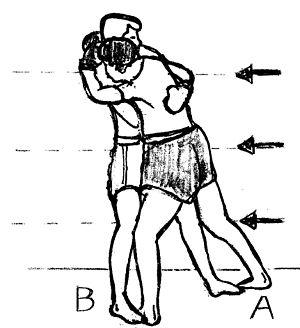
Le kick-boxing est une discipline sportive appartenant au groupe des boxes pieds-poings développée au début des années 1960 par les Américains, ou « kick-boxing américain » et parallèlement à la même époque par les Japonais, appelé « kick-boxing japonais » avec autorisation des coups de genou direct, coups de coude et projections de judo. Ce type de boxe, notamment de compétition, a été influencé par de nombreuses pratiques de combat extrême-orientales et également par les boxes occidentales, notamment la boxe anglaise et la boxe française. Pour cette dernière version, depuis les années 1990, la forme la plus médiatique est le tournoi des plus de 93 kg du K-1 World Grand Prix et le tournoi des moins de 70 kg, le K-1 World MAX. Cette pratique peut être assimilée à un art martial compte tenu de ses origines et de sa pratique très usitée dans le Monde des arts martiaux.
Nous présentons ici un recueil de termes techniques des boxes modernes dites « sportives » associés à leurs définitions. La définition du mot est la plupart du temps donnée dans le contexte dans lequel il est utilisé, ou le domaine auquel il se rapporte. Ce glossaire de la boxe n’aborde pas les mots des boxes ancestrales et celles dites « martiales ».
D’après le Petit Larousse de 2000, neutraliser c’est « empêcher d’agir par une action contraire ». C’est donc une action d’anticipation visant à empêcher toute action imminente de l’adversaire et d'autre part annihiler l’attaque au tout début de sa réalisation.